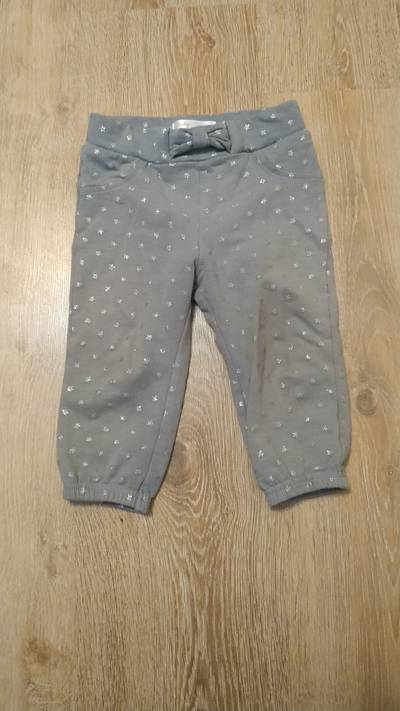
Waste category: clothes